Iris Bannochie

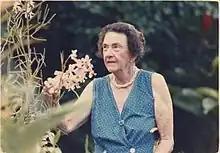

Iris Bannochie (1914–1988) was a Barbadian horticulturalist who was the leading expert on horticulture on the island of Barbados.